Juan Bautista Paz

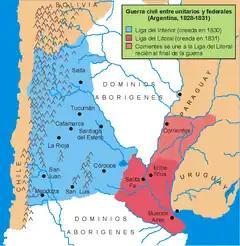
Unitarian (blue) and Federal (red) leagues

Juan Bautista Paz was a minister in the government of Governor Javier Lopez at the start of the civil war that started in December 1828,